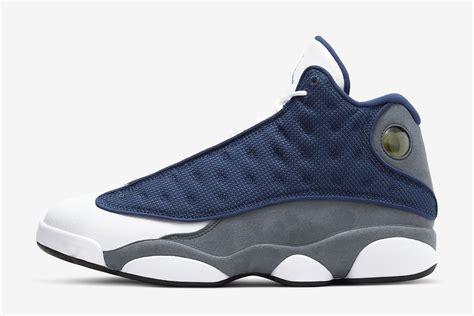
Brand: Jordan
Model: 13 Retro